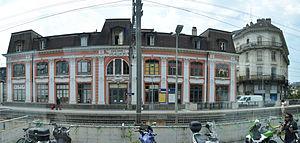
La gare de Montreux est la principale gare ferroviaire desservant la commune vaudoise de Montreux, en Suisse.